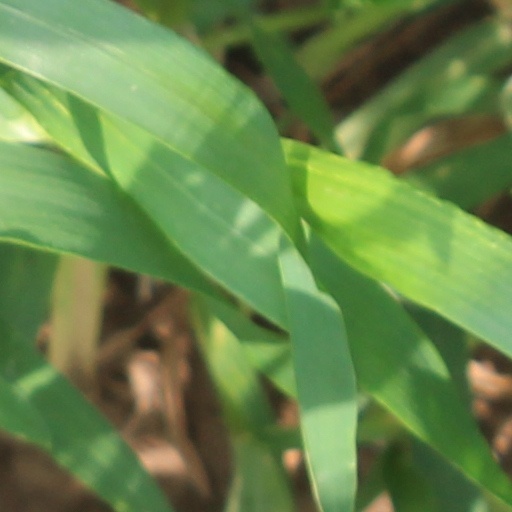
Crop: wheat